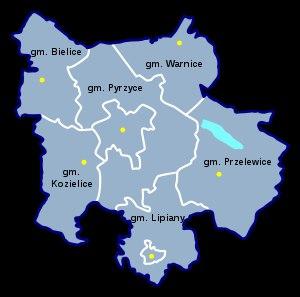
Le powiat de Pyrzyce est un powiat appartenant à la voïvodie de Poméranie occidentale dans le nord-ouest de la Pologne.